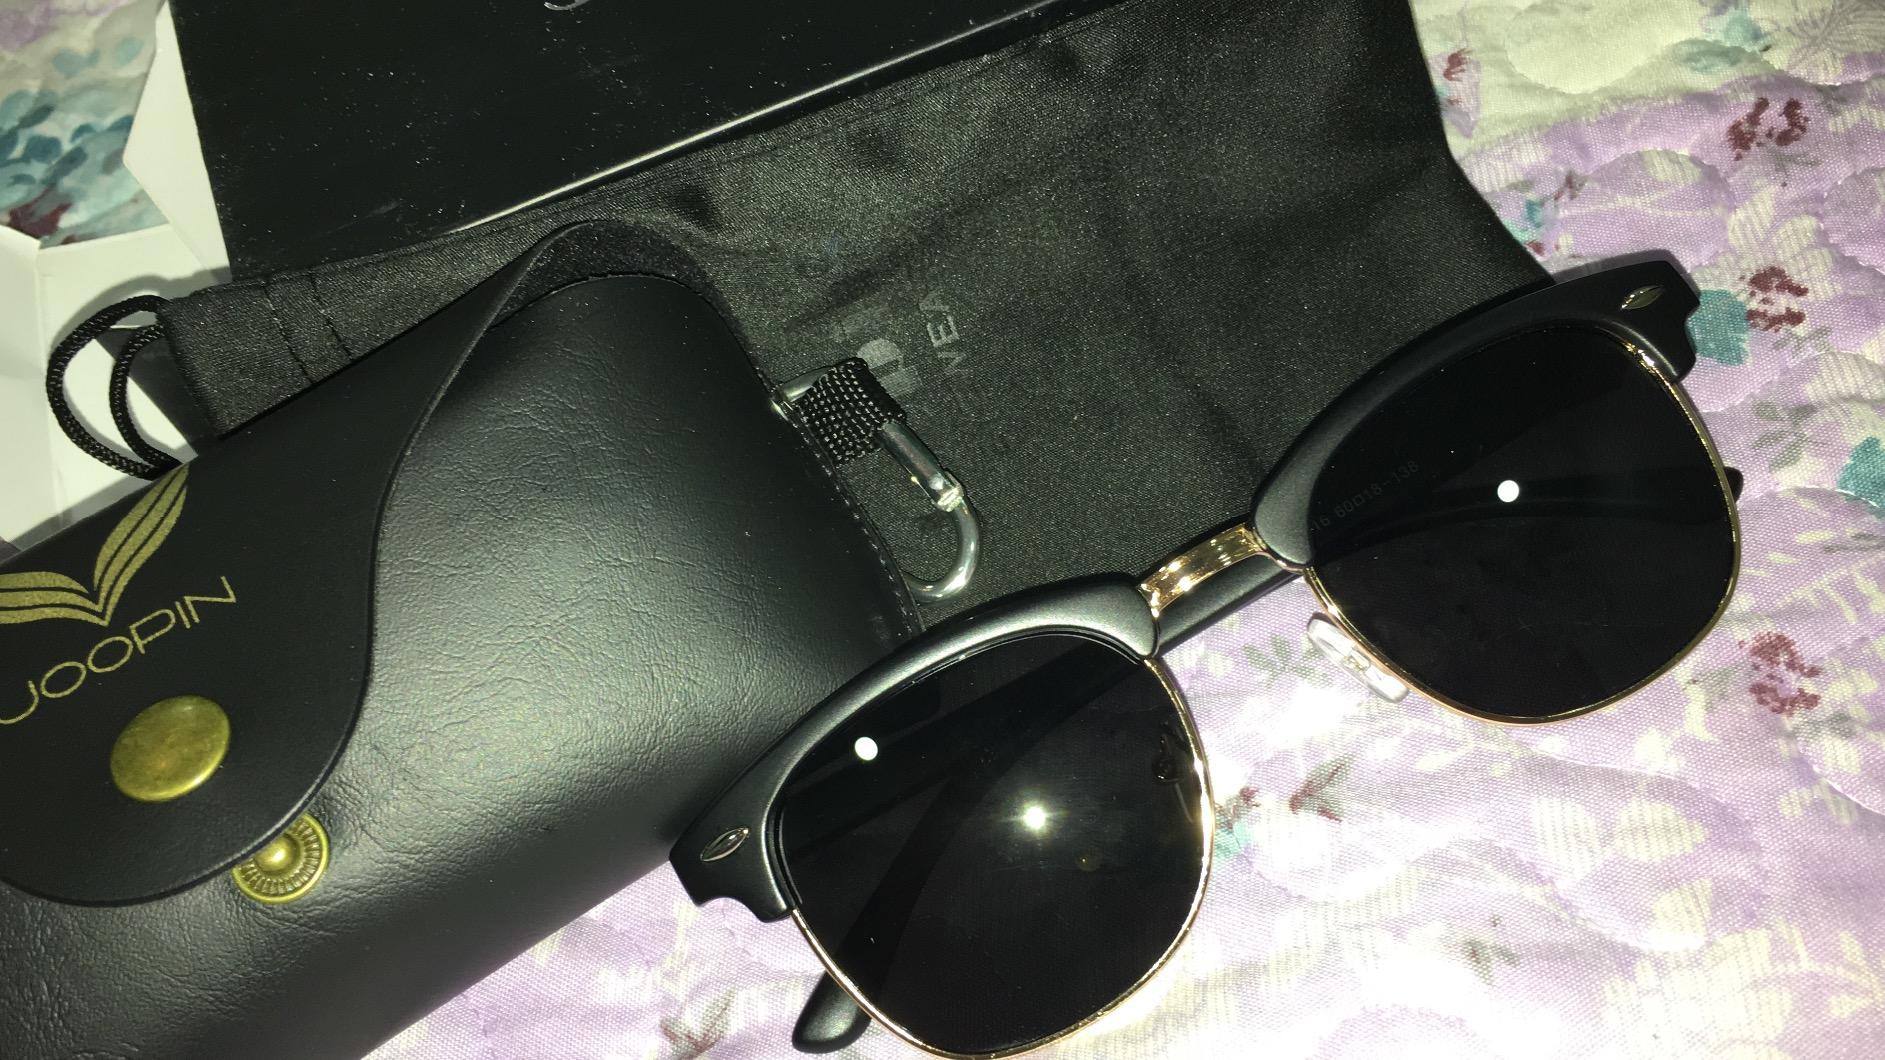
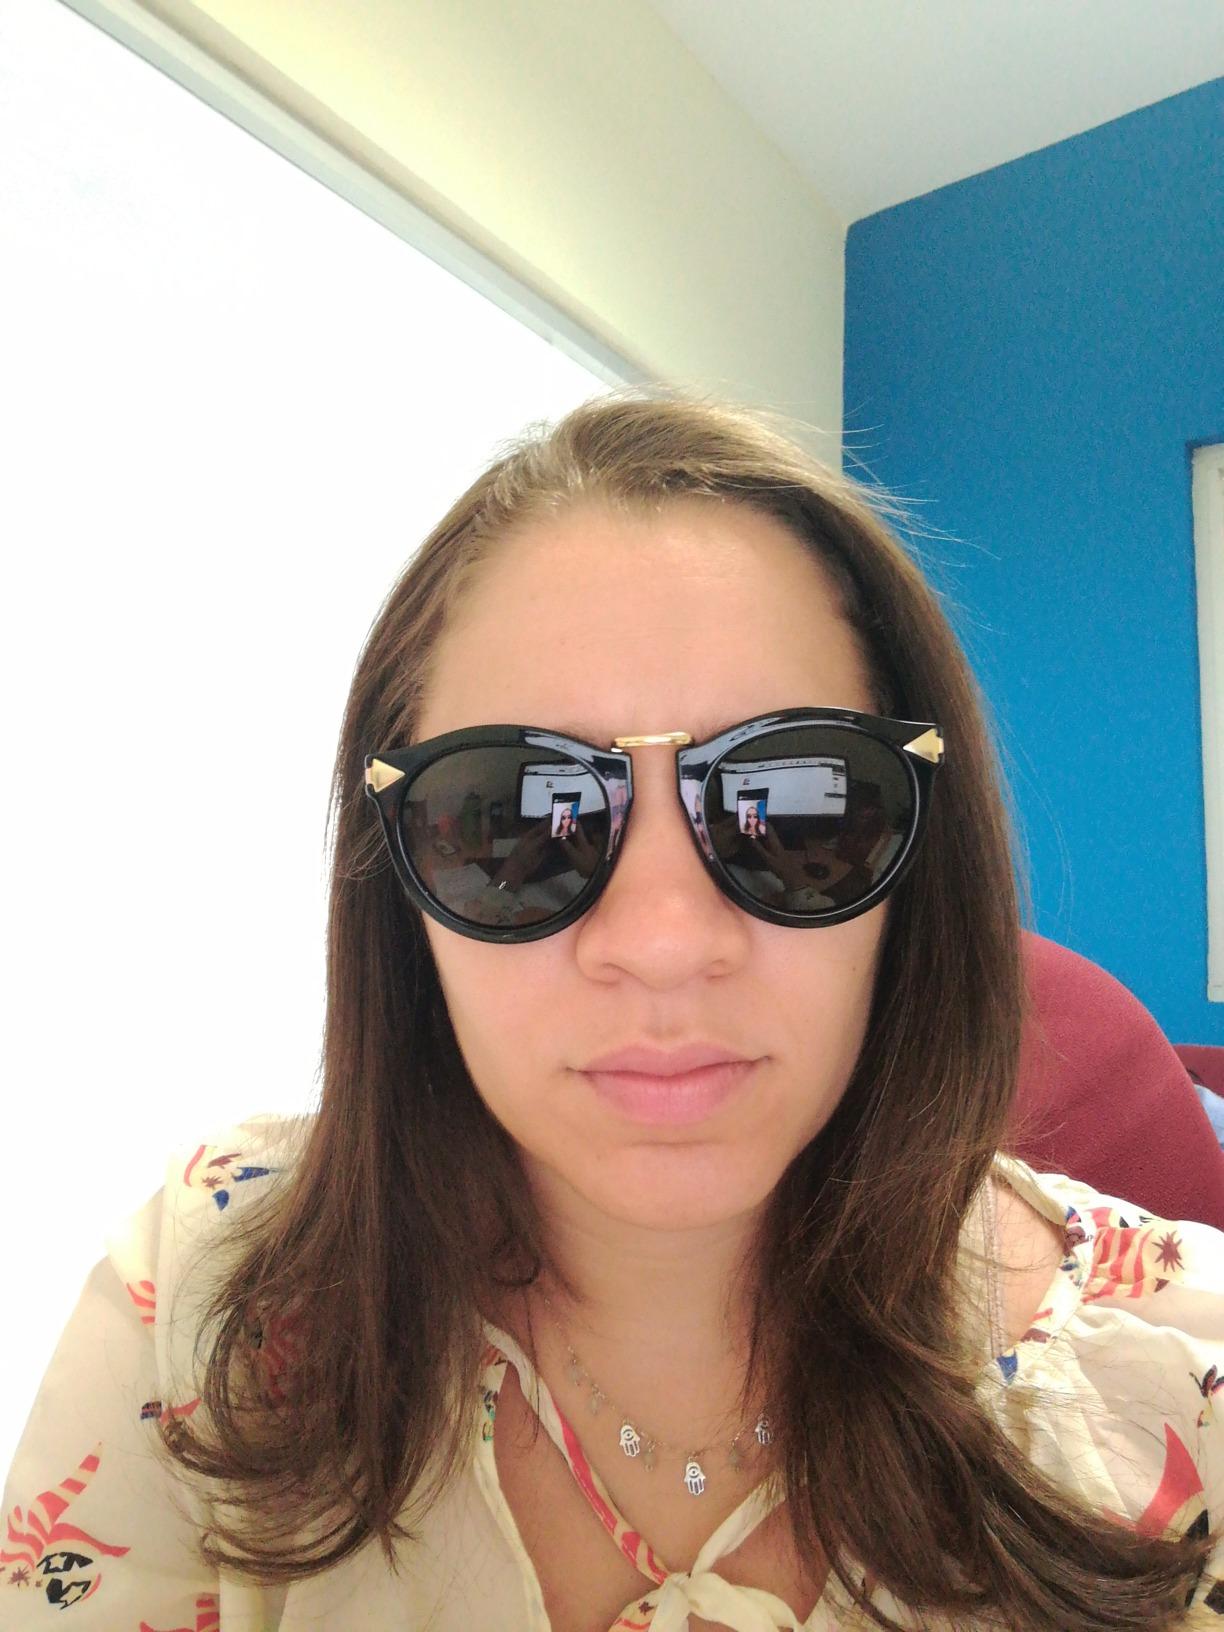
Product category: accessories_sunglasses
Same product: no